Club Atlético Vélez Sarsfield

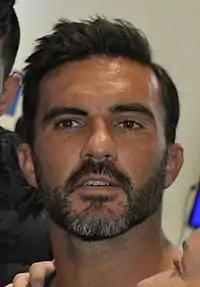
Fabián Cubero is the player with most appearances for the club, with 633

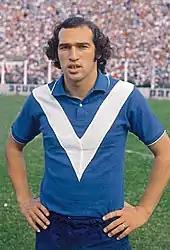
Carlos Bianchi, all-time topscorer, also a successful manager

The following players have been Argentine Primera División top scorers playing for the club.